J.A. Neaville House

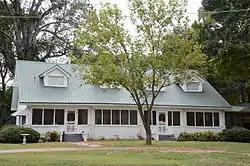

The J.A. Neaville House is a historic house at the northeast corner of Arkansas Highway 385 and Len Avenue in Griffithville, Arkansas. It is a -story wood-frame structure, with weatherboard siding and a brick foundation. It has Craftsman styling, with doghouse dormers in the roof, and a broad screened porch under the roof, whose rafter ends are exposed. The core portion of the house was built in 1899, and was enlarged and restyled in 1917.